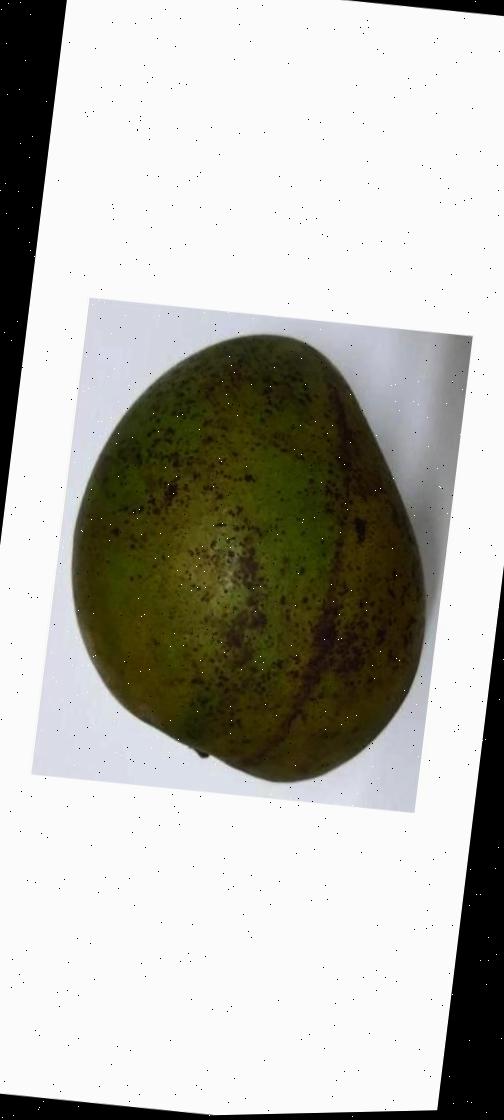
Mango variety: Harivanga